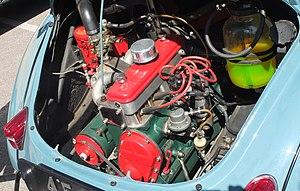
La Renault 4CV, du constructeur français Renault, est une voiture conçue par Fernand Picard et Charles-Edmond Serre, deux ingénieurs de Renault, qui est présentée en octobre 1946, à la suite du développement de trois prototypes, dont deux secrètement pendant l'Occupation. C'est une petite voiture, mais elle est particulièrement spacieuse pour son époque et ses dimensions extérieures. La Renault 4CV – surnommée la « 4 pattes » mais aussi « la motte de beurre » à cause de sa forme et de la couleur jaune de ses premiers exemplaires – symbolise le retour de la paix et de la prospérité car elle est la première voiture française accessible au plus grand nombre comme l'indique le slogan publicitaire diffusé à l'époque : « 4 chevaux, 4 portes, 444 000 francs ! ». La 4CV est la voiture la plus vendue en France jusqu'en 1955. C'est la première française à atteindre une production d'un million d'exemplaires.